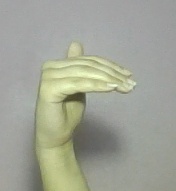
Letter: khaa